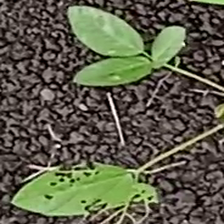
Weed species: Asian_Pigeonwings_(Clitoria Ternatea)